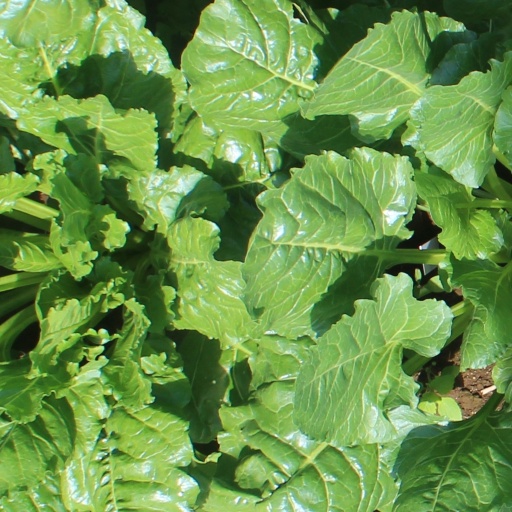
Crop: sugar beet